Limburg (Weilheim an der Teck)

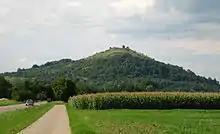
Limburg, view from the east

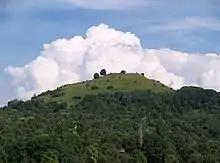
Limburg, view from the west

The Limburg is a mountain of volcanic origin, more precisely a formerly active volcanic vent of the Swabian Jura. However, it does not correspond, despite its striking cone shape the Ashes volcanoes on the type of Etna or Vesuvius. Before about 17 million years ago there came here to massive gas and dust explosions when percolating water met in the columns of the Jura on a magma bubble that had formed in the depths. The up broken rocks fell back into the crater and solidified over time to basaltic. Here no molten lava came to the surface. She remained rather stuck in the volcanic vent and froze there to Basalt. In the following year, millions the Jurassic layers were eroded more and more. The Basalttuffpfropf was more resistant than the surrounding limestone and remained as the northern slope of the Swabian Alb mountain upstream cone stand and testified that this formerly extended further to the north.